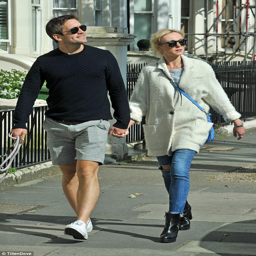
dressed down : person kept things casual for the outing in a plain black sweater , grey shorts and white pumps